Michigan Wing Civil Air Patrol

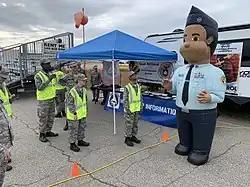
Cadet Members of the Michigan Wing and Cadet Ken at the 2022 Oakland Co. Intl. Airport Open House

Civil Air Patrol offers education for its own members and the general public. Education to the general public is offered by providing workshops for educators and youth throughout the nation through schools and public aviation events. Cadets may attend Flight Academies, partake in Model Rocketry, control RC Airplanes, and fly in Orientation Flights in both a Cessna and a glider.